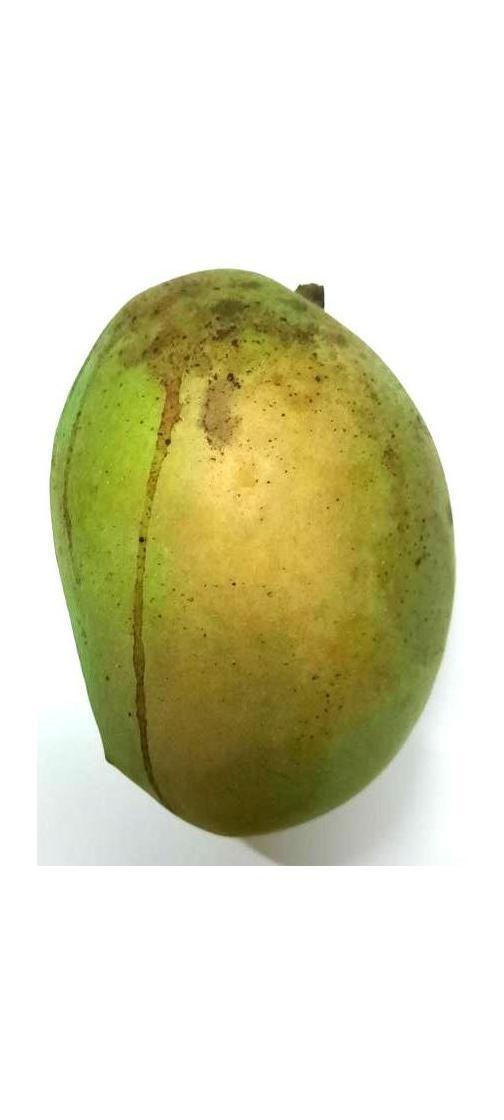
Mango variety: Shada